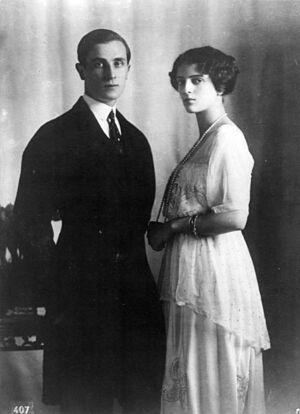
Félix Felixovitch Ioussoupov ou Félix Youssoupoff ou Youssoupov, prince Ioussoupov et comte Soumarokov-Elston, né le 11 mars 1887 à Saint-Pétersbourg et mort le 27 septembre 1967 à Paris, est un prince russe, avec qualification d’altesse sérénissime.